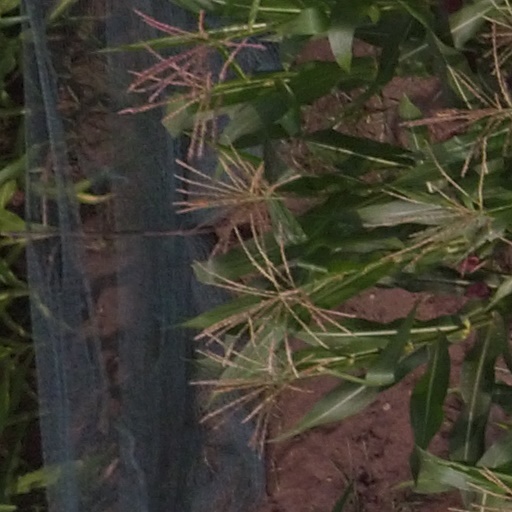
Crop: maize; corn